Sunday Fajinmi

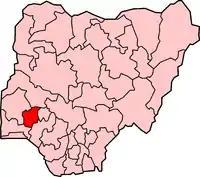
Osun State, Nigeria

Senator Sunday Olawale Fajinmi was elected a Senator in 1998 representing Osun west senatorial district on the platform of the United Nigeria Congress Party (UNCP) during General Sani Abacha's military regime.